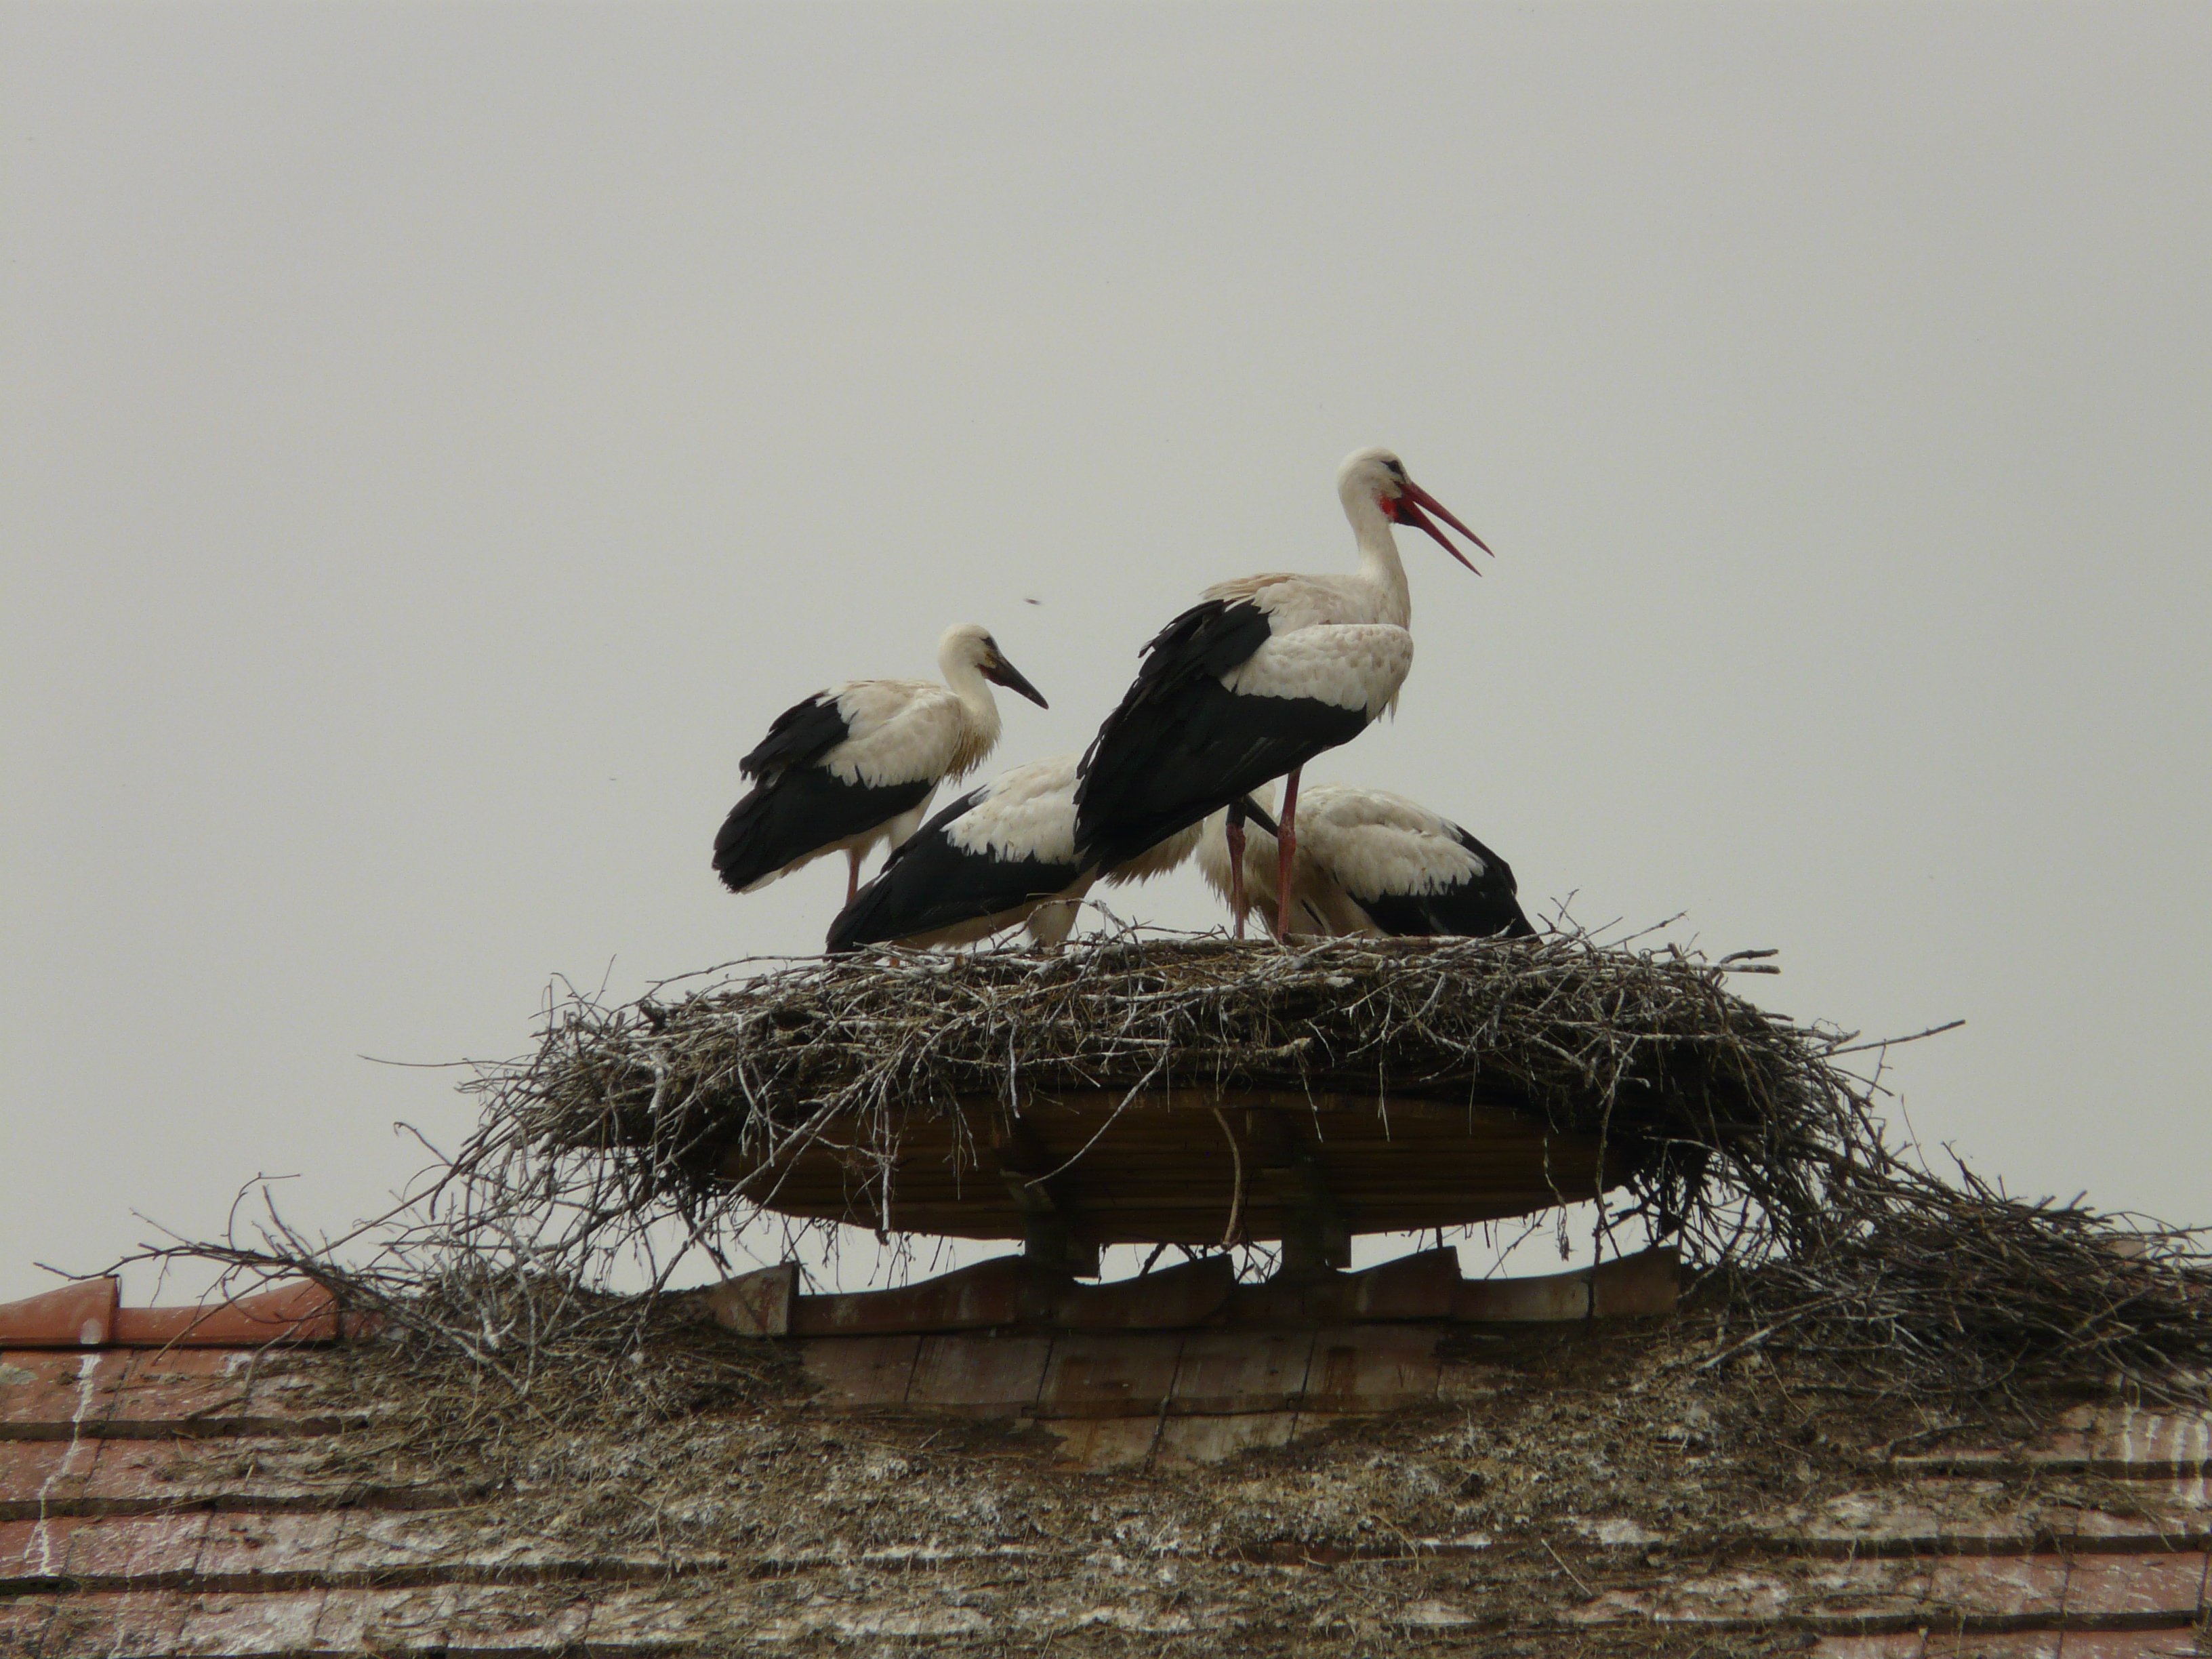
bird, wing, home, pelican, seabird, wildlife, beak, fauna, stork, vertebrate, salem, breed, white stork, house roof, hatching, storchennest, ciconiiformes